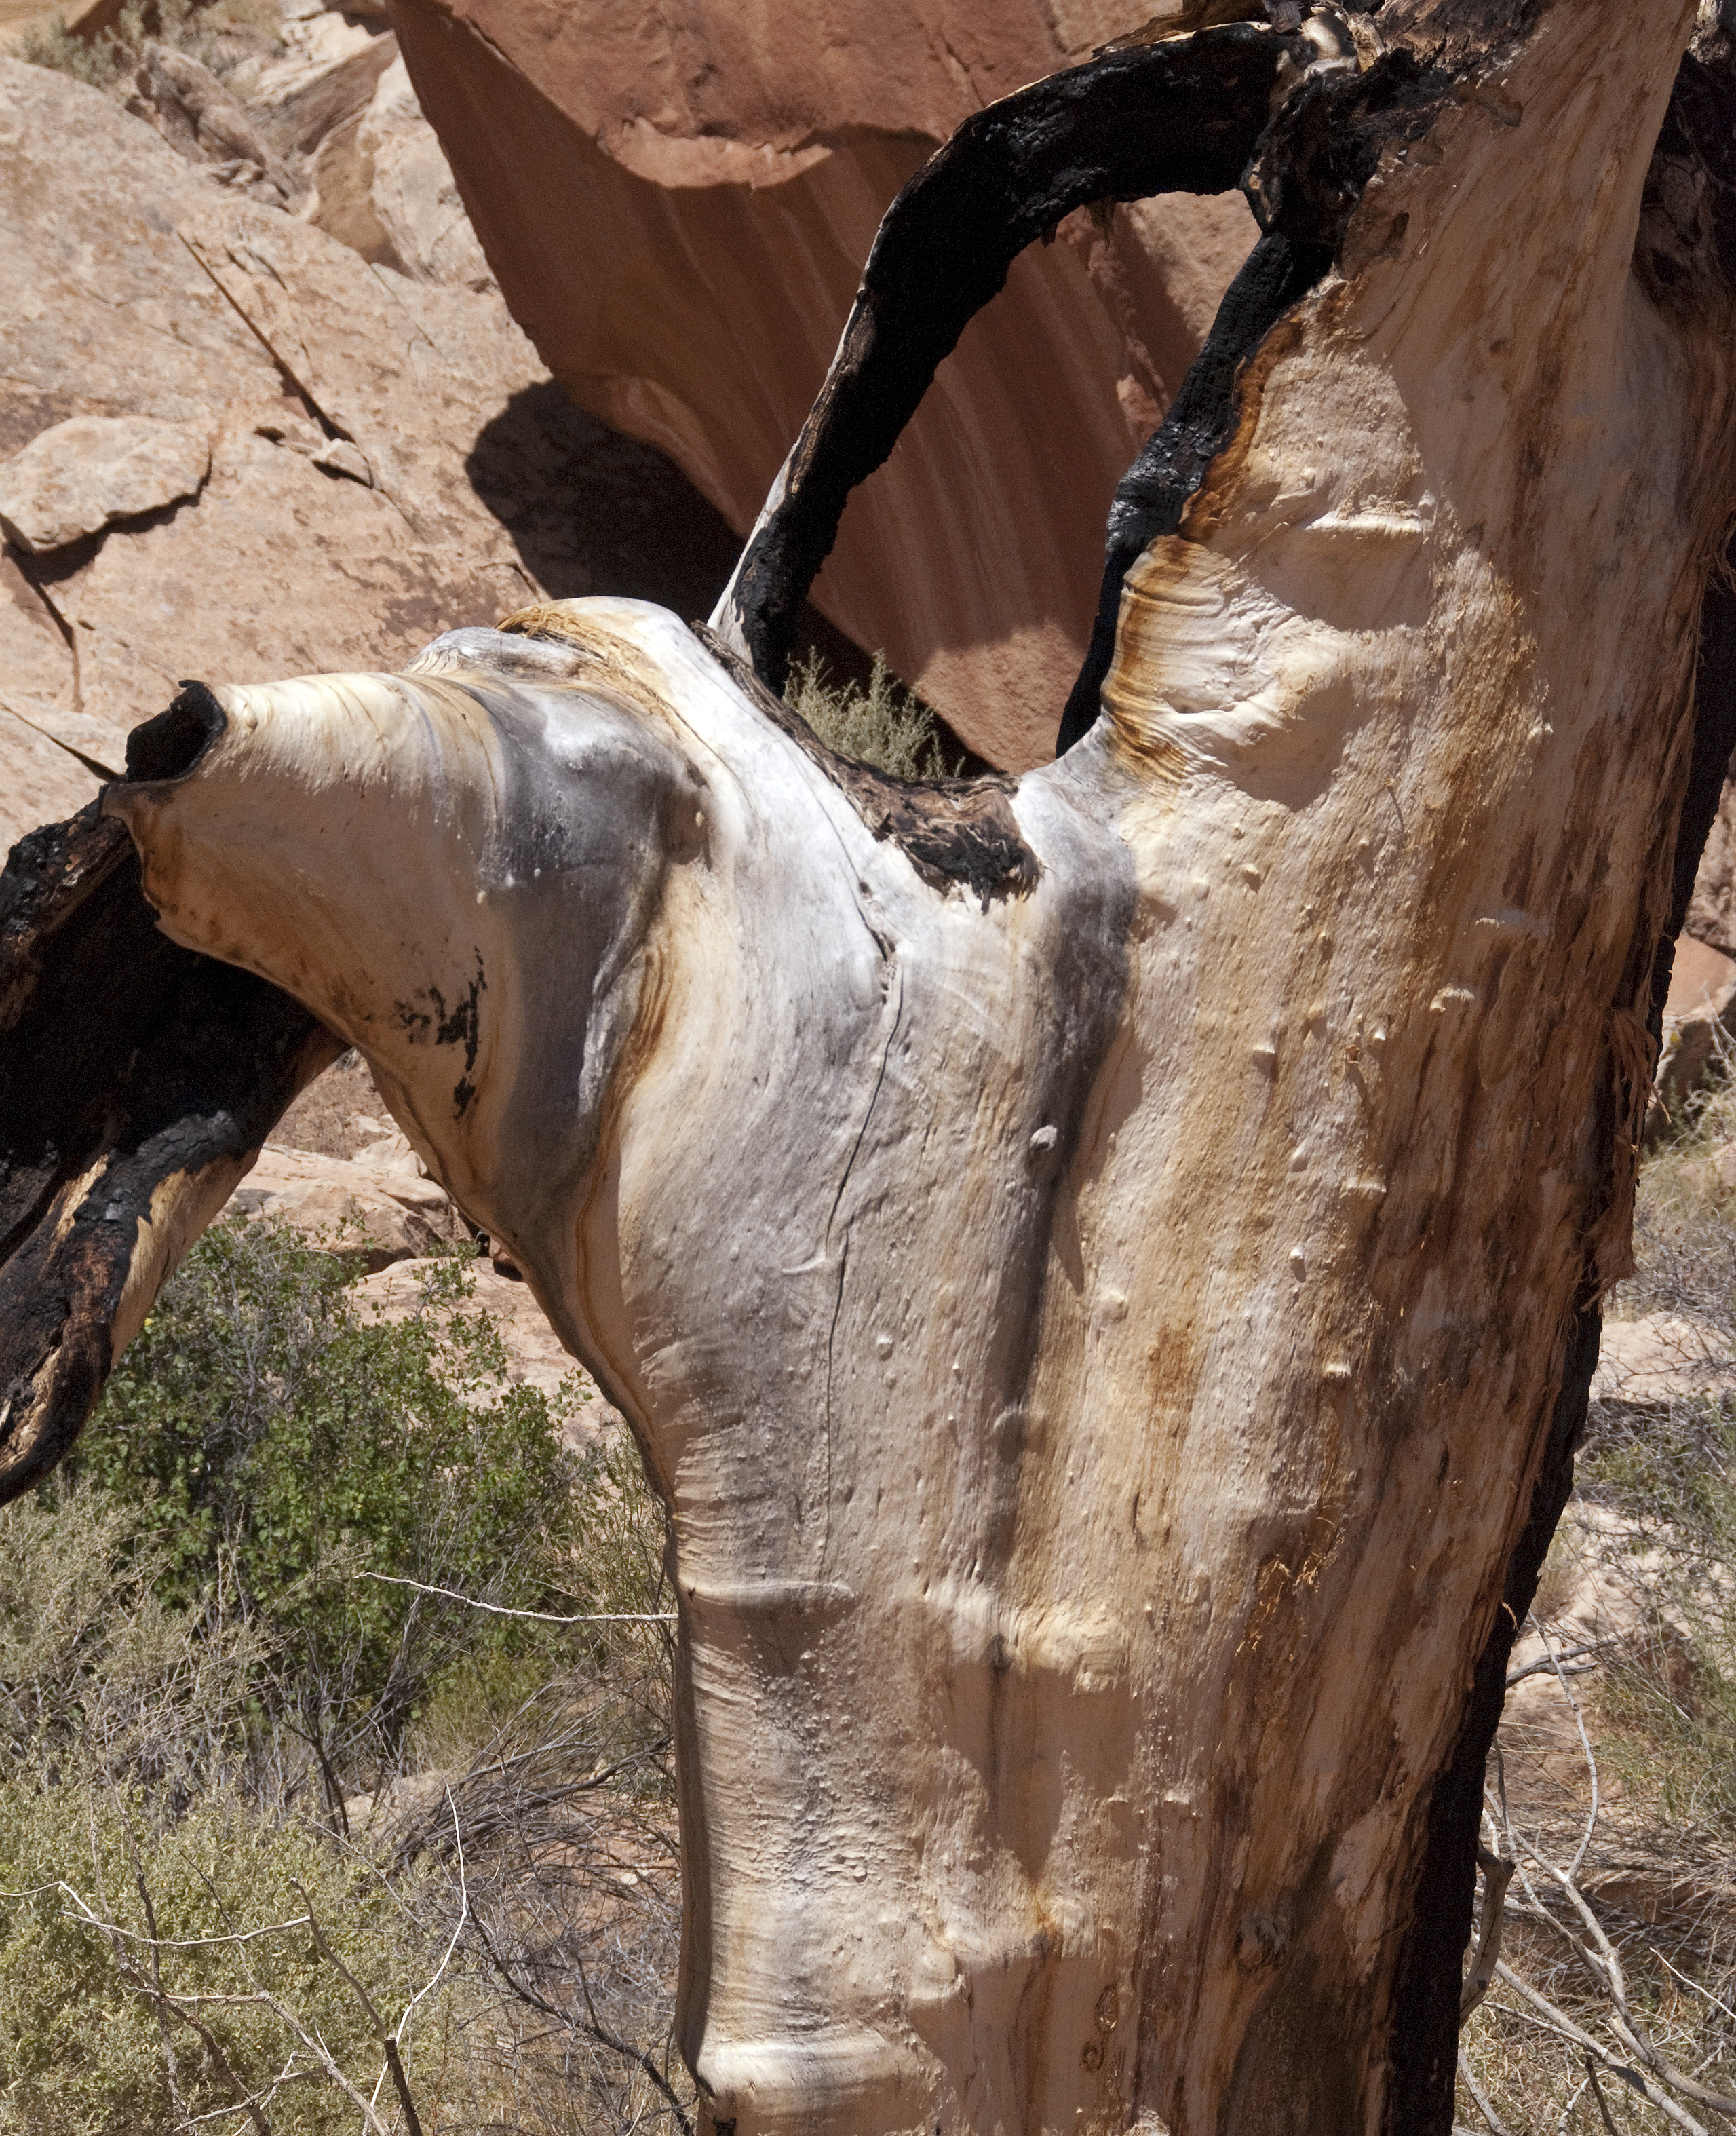
tree, rock, wood, statue, sculpture, art, carving, ancient history